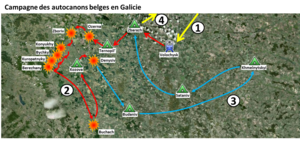
Parcours du corps des Autocanons belges en Galicie durant la Premiere Guerre mondiale. 1: Arrivee de St. Petersbourg 2: Offensive 3: Retraite 4: Depart vers Vladivostok.
Le Corps expéditionnaire belge des autos-canons-mitrailleuses en Russie est un corps de l'armée belge durant la Première Guerre mondiale, constitué d'automitrailleuses blindées pourvues de canons et de mitrailleuses avec un personnel d'officiers et de soldats belges.